Antonio Alonso Martinez

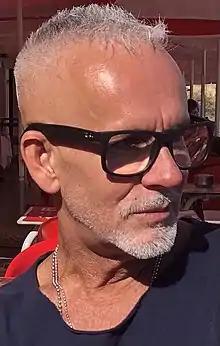
Antonio Alonso Martinez

Antonio Alonso Martinez (born 29 April 1963 in Portugal) is a Spanish painter.